Rüdiger von Bechelaren

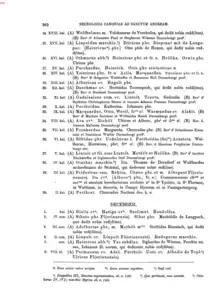
Death log containing the entry for "Rudegerus marchio", ie Rüdiger von Bechelaren.

Rüdiger is noted for his hospitality and kindness throughout the story, and offers his daughter's hand in marriage to Giselher of Burgundy. While escorting the Burgundian envoy to Kriemhilde, he swears his absolute protection to them. However Kriemhilde takes offence at the actions of Hagen and demands Rüdiger assist her in warring against him. Caught between the conflicting loyalties, Rüdiger is asked by Hagen in the middle of the ensuing battle to fulfill his earlier vow and give up his battle-shield to Hagen who has lost his own, despite fighting on the opposite side. Rüdiger complies, and is then killed by Gernot who is wielding a sword that Rudiger had likewise gifted him.